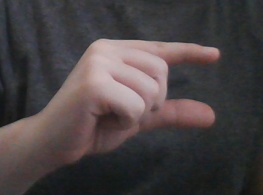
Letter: dal